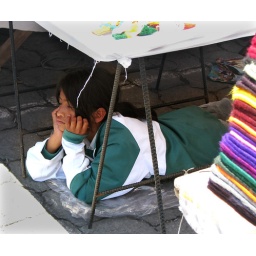
Q061 Bored girl under table